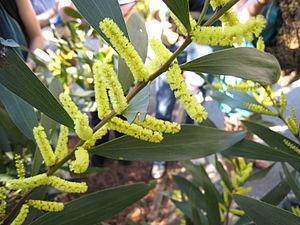
La liste des espèces du genre Acacia présentée ci-après est celle du genre Acacia sensu stricto. En effet, plusieurs analyses cladistiques ont montré que le genre Acacia sensu lato n'est pas monophylétique.
Acacia longifolia est une espèce d'acacia de la famille des Mimosaceae, ou des Fabaceae selon la classification phylogénétique.